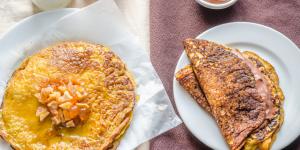
frisuelos de calabaza